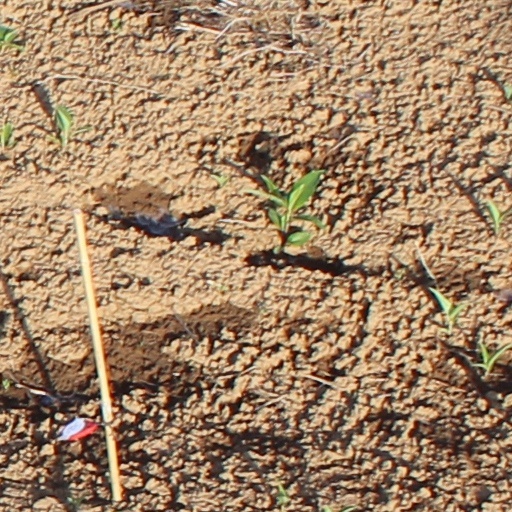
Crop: wheat